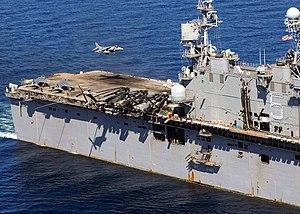
Le Sea Control Ship est un concept de 1969 de porte-avions modérément équipé, peu coûteux, produit en grande série et opérant dans des conflits de basse intensité